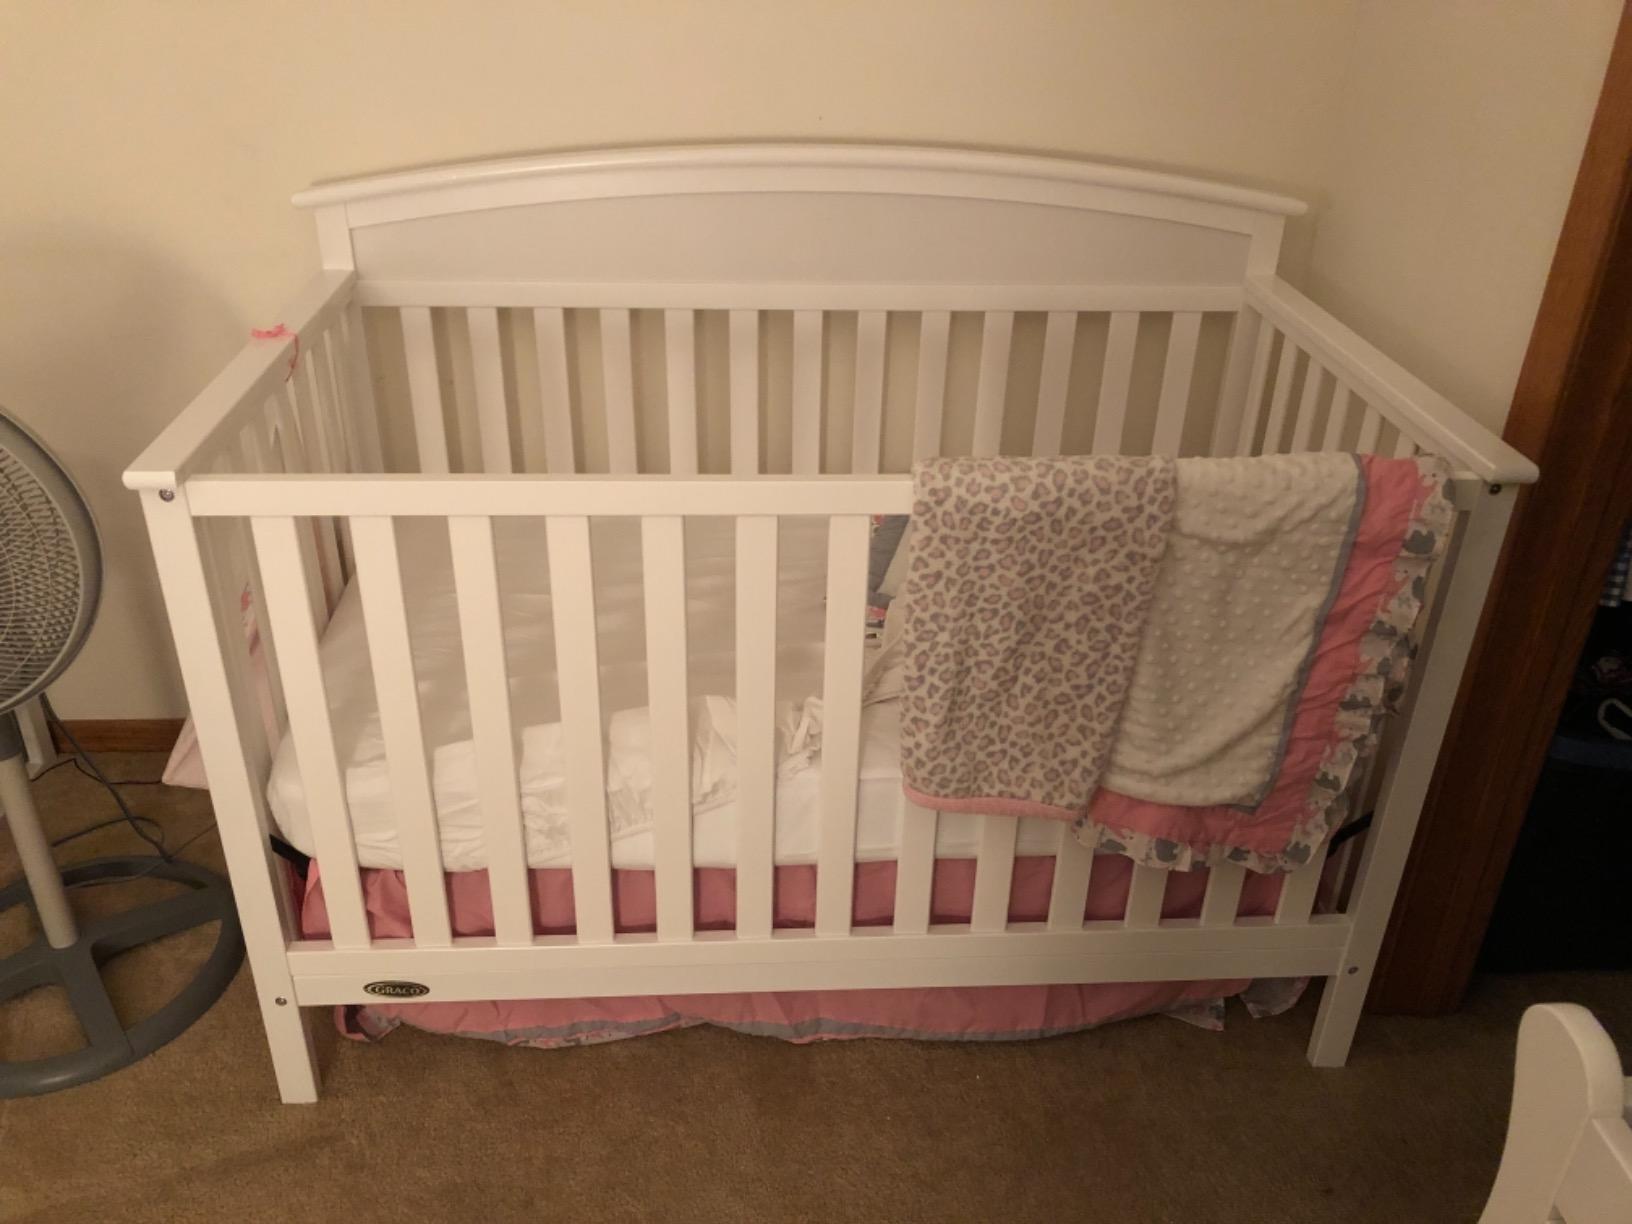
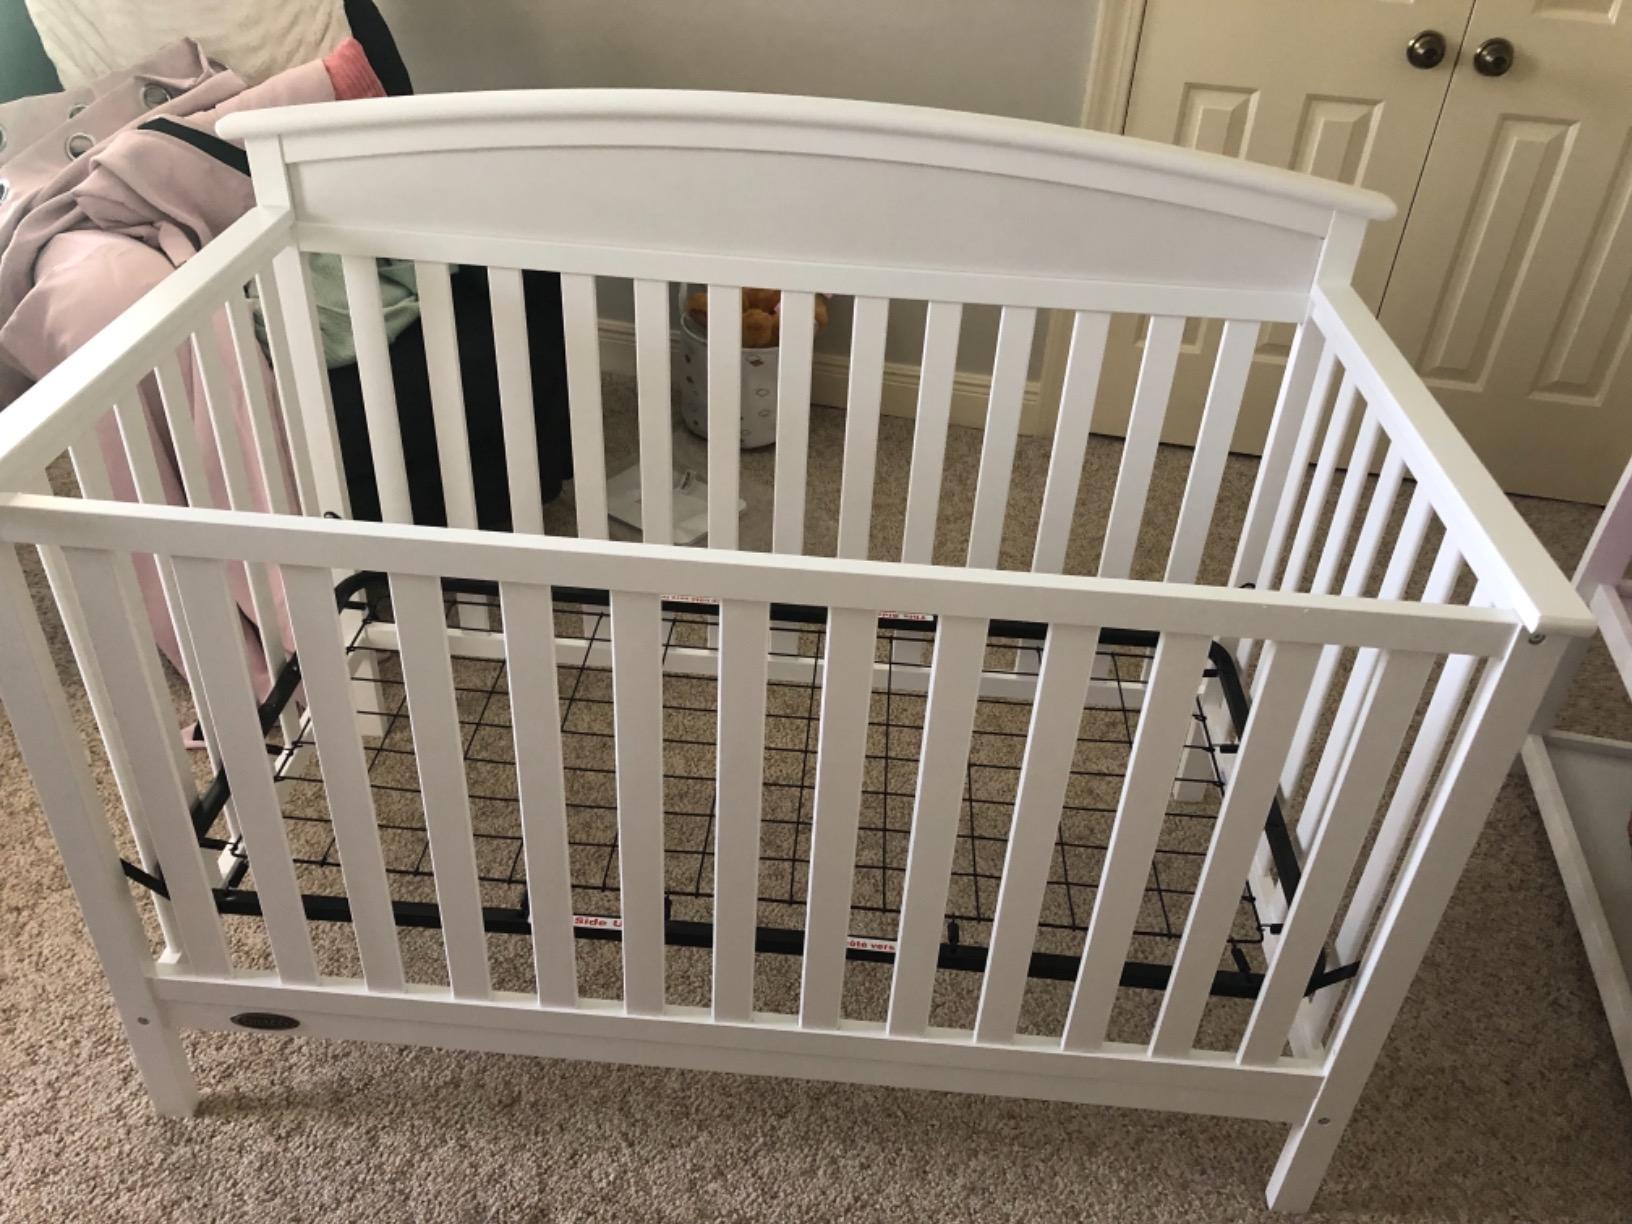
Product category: products_crib
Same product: yes